Station to Station (song)

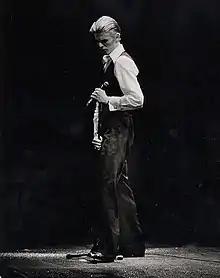
Bowie in character as the Thin White Duke performing on the 1976 Isolar Tour.

"Station to Station" introduces Bowie's persona the Thin White Duke, a sinister figure who became the mouthpiece for "Station to Station" and, often throughout 1976, for Bowie himself. The persona was noticeably darker than Bowie's previous characters, being described as "a mad aristocrat", an "amoral zombie", and "an emotionless "Aryan" superman". For Bowie himself, the Duke was "a nasty character indeed". The lyrics themselves contain very cryptic messages and direct references, including to the 13th century Jewish mystical system known as the Kabbalah and gnosticism. Bowie would later claim in 1997: "All the references within ["Station to Station"] have to do with the Kabbalah." Doggett believes the main themes of the track are magic, the arts of legendary musicians, both real and fictitious, the Kabbalah's mythical account of progress from Kether to Malkuth, love and cocaine. Doggett further argues: "just as [the "Hunky Dory" track] "Quicksand" offered a catalogue of avenues open to the inquisitive imagination of David Bowie circa 1971, so "Station to Station" present a more confused medley of the themes that were haunting his nightmares in the final weeks of 1975."